The Falls (mall)

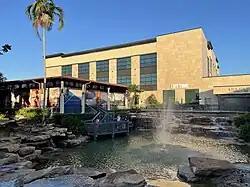
Mall's waterfall at the southside

The Falls is an open-air shopping mall in Kendall, Florida. The mall has 111 upscale stores. The mall's anchor store is Macy's. Bloomingdale's was an anchor at this mall but closed on March 20, 2020, and it was replaced by Life Time Fitness center, which opened on August 4, 2023. This mall also features a movie theater, which is called Regal Entertainment Group (United Artists Falls 12), and is currently managed and 50% owned by the Simon Property Group.